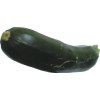
Label: dark_zucchini